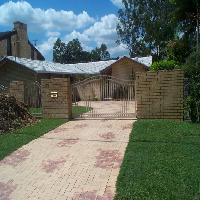
Weather: sun or clear